Syphon recorder

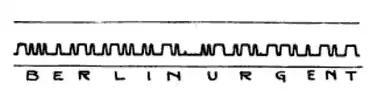
Example of transatlantic radiotelegraph message recorded on paper tape by a siphon recorder at RCA's receiving center in New York City in 1920.

The siphon recorder works on the principle of a d'Arsonval galvanometer. A light coil of wire is suspended between the poles of a permanent magnet so it can turn freely. The coil is attached via two wire linkages to the metal plate siphon support, which pivots on a horizontal suspension thread. From this plate a narrow glass siphon tube hangs down vertically with its end almost touching a paper tape. The paper tape is pulled by motorized rollers at a constant speed under the siphon pen. Ink is drawn up from a reservoir into the tube by siphon action and comes out a tiny orifice in the end of the siphon tube, drawing a line down the moving paper tape. In order not to affect the motion of the coil, the siphon tube itself never touches the paper, only the ink.